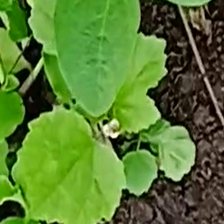
Weed species: Little_Mallow(Malva parviflora)